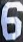
Number: 6